Mobility Carsharing

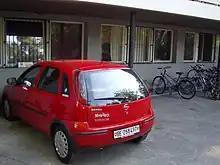
A Mobility car in Bern.

Mobility was founded in 1997 with the merger of the two Swiss car sharing cooperatives AutoTeilet-Genossenschaft (ATG) and ShareCom. These predecessor companies were both founded in 1987, ATG in Stans and ShareCom in Zurich. The two began cooperating as early on as 1991, each enabling their members to use the other's vehicles. That same year they were both involved in setting up the association European Car Sharing (ECS). In 1996, ATG took over the Geneva-based cooperative CopAuto (founded in 1993). ShareCom developed the first on-board computers in the same year.